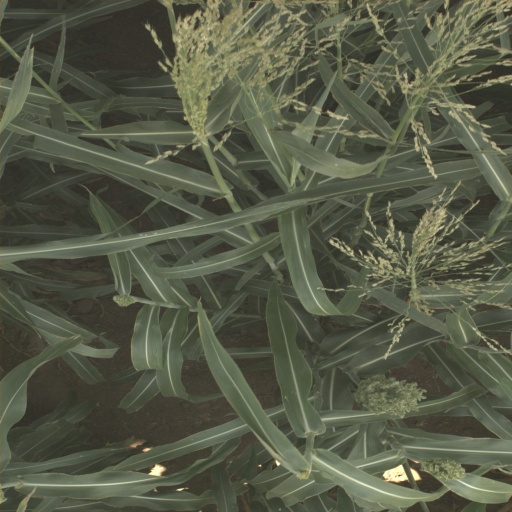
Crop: sorghum